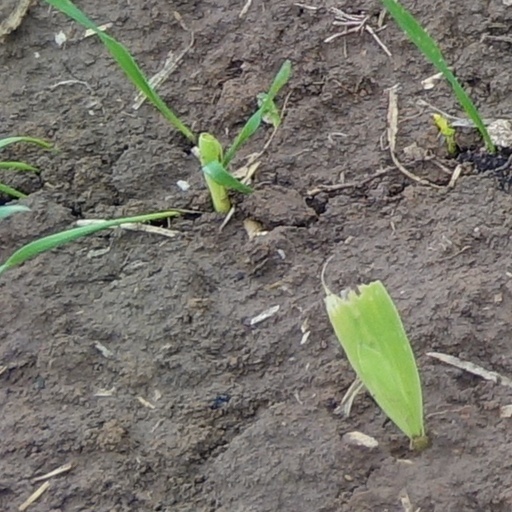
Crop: wheat